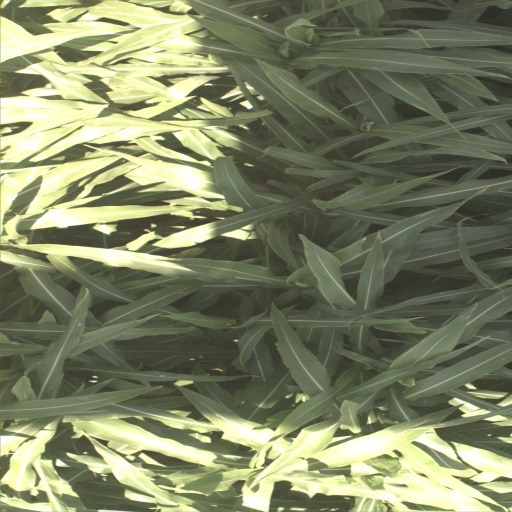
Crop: sorghum